Odaenathus

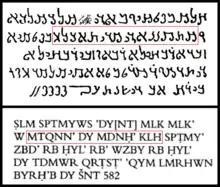
Drawing of the posthumous dedication to Odaenathus attesting him as Corrector (upper section). Palmyrene letters transcribed into Latin (lower section)

Hairan I was apparently elevated to co-lordship by his father, as an inscription from 251 testifies. As early as the 240s, Odaenathus bolstered the Palmyrene army, recruiting desert nomads and increasing the number of the Palmyrene heavy cavalry (clibanarii). In 252, the Persian emperor, Shapur I, started a full-scale invasion of the Roman provinces in the east. During the second campaign of the invasion, Shapur I conquered Antioch on the Orontes, the traditional capital of Syria, and headed south, where his advance was checked in 253 by a noble from Emesa, Uranius Antoninus. The events of 253 were mentioned in the works of the sixth-century historian John Malalas who also mentioned a leader by the name "Enathus" inflicting a defeat upon the retreating Shapur I near the Euphrates. "Enathus" is probably identical with Odaenathus, and while Malalas' account indicates that Odaenathus defeated the Persians in 253, there is no proof that the Palmyrene leader engaged Shapur I before 260 and Malalas' account seems to be confusing Odaenathus' future actions during 260 with the events of 253.